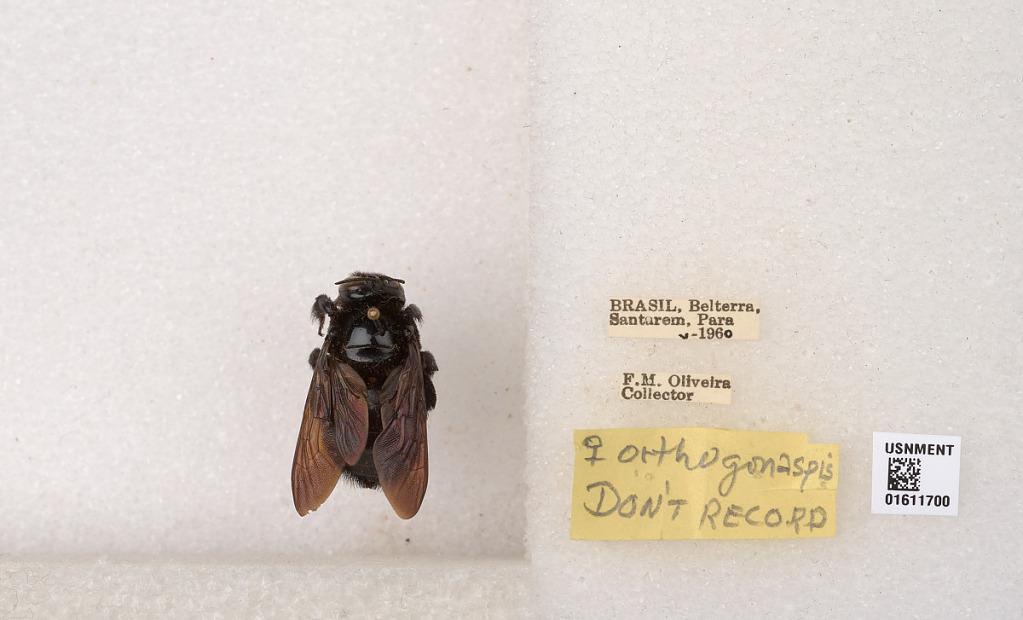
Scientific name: Xylocopa
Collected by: J. Nickel
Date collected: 1960-5-1
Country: Brazil
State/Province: Para
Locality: Belterra, Santarem